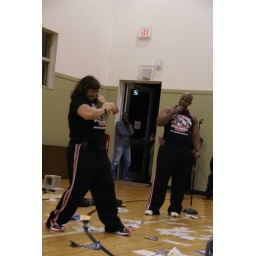
After ripping a phone book in half, Janet from Third Day Power tears a Florida license plate in half.